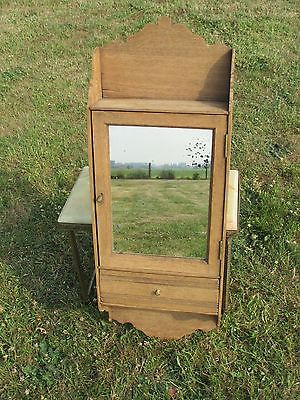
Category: cabinet